Irene Greenwood

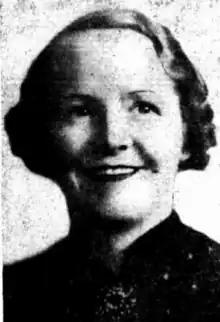

Irene Greenwood (9 December 1898 — 14 April 1992) was an Australian radio broadcaster and feminist and peace activist.